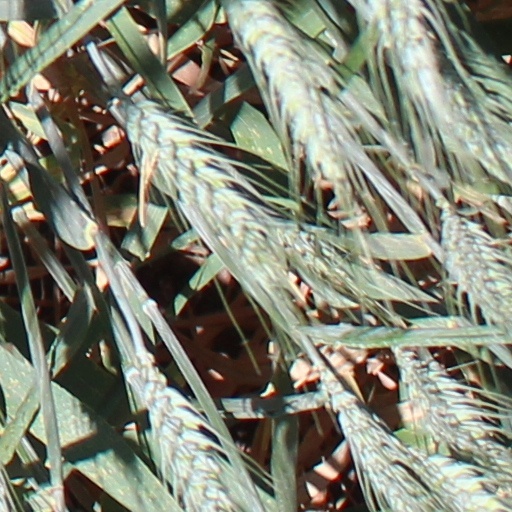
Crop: wheat